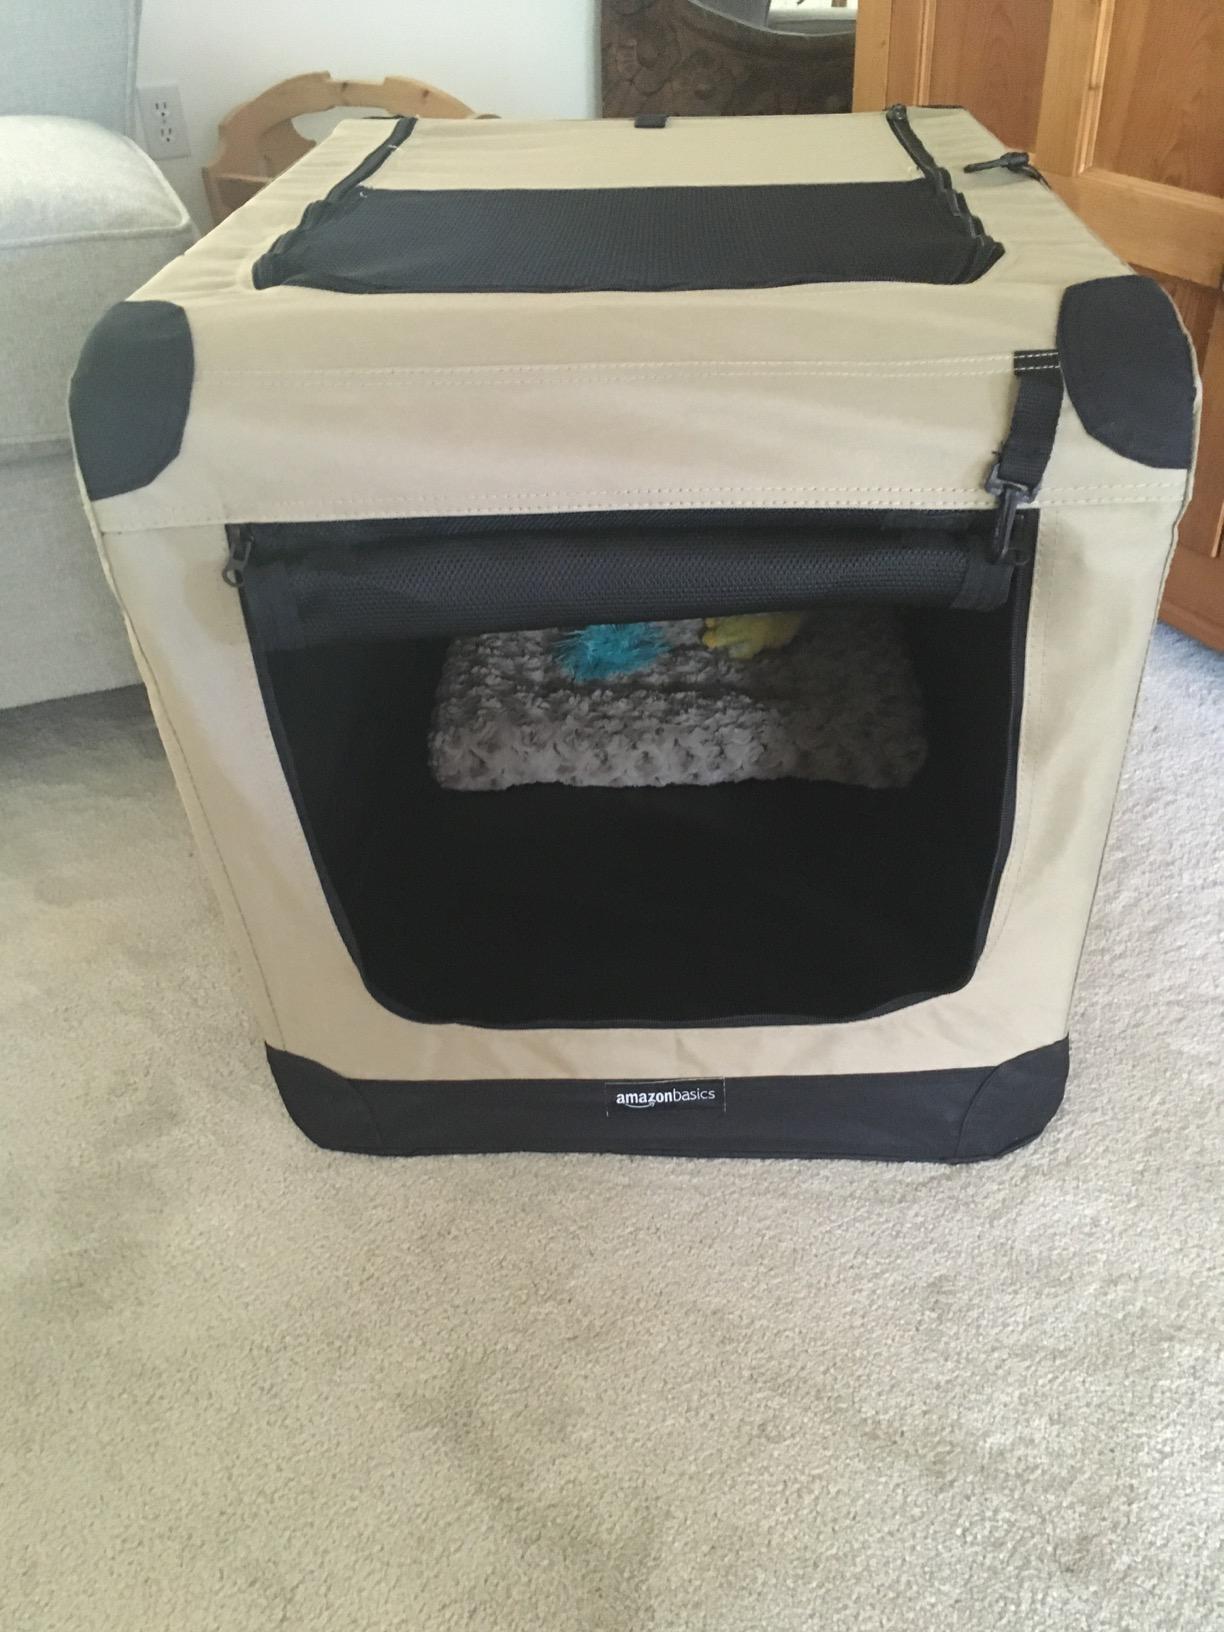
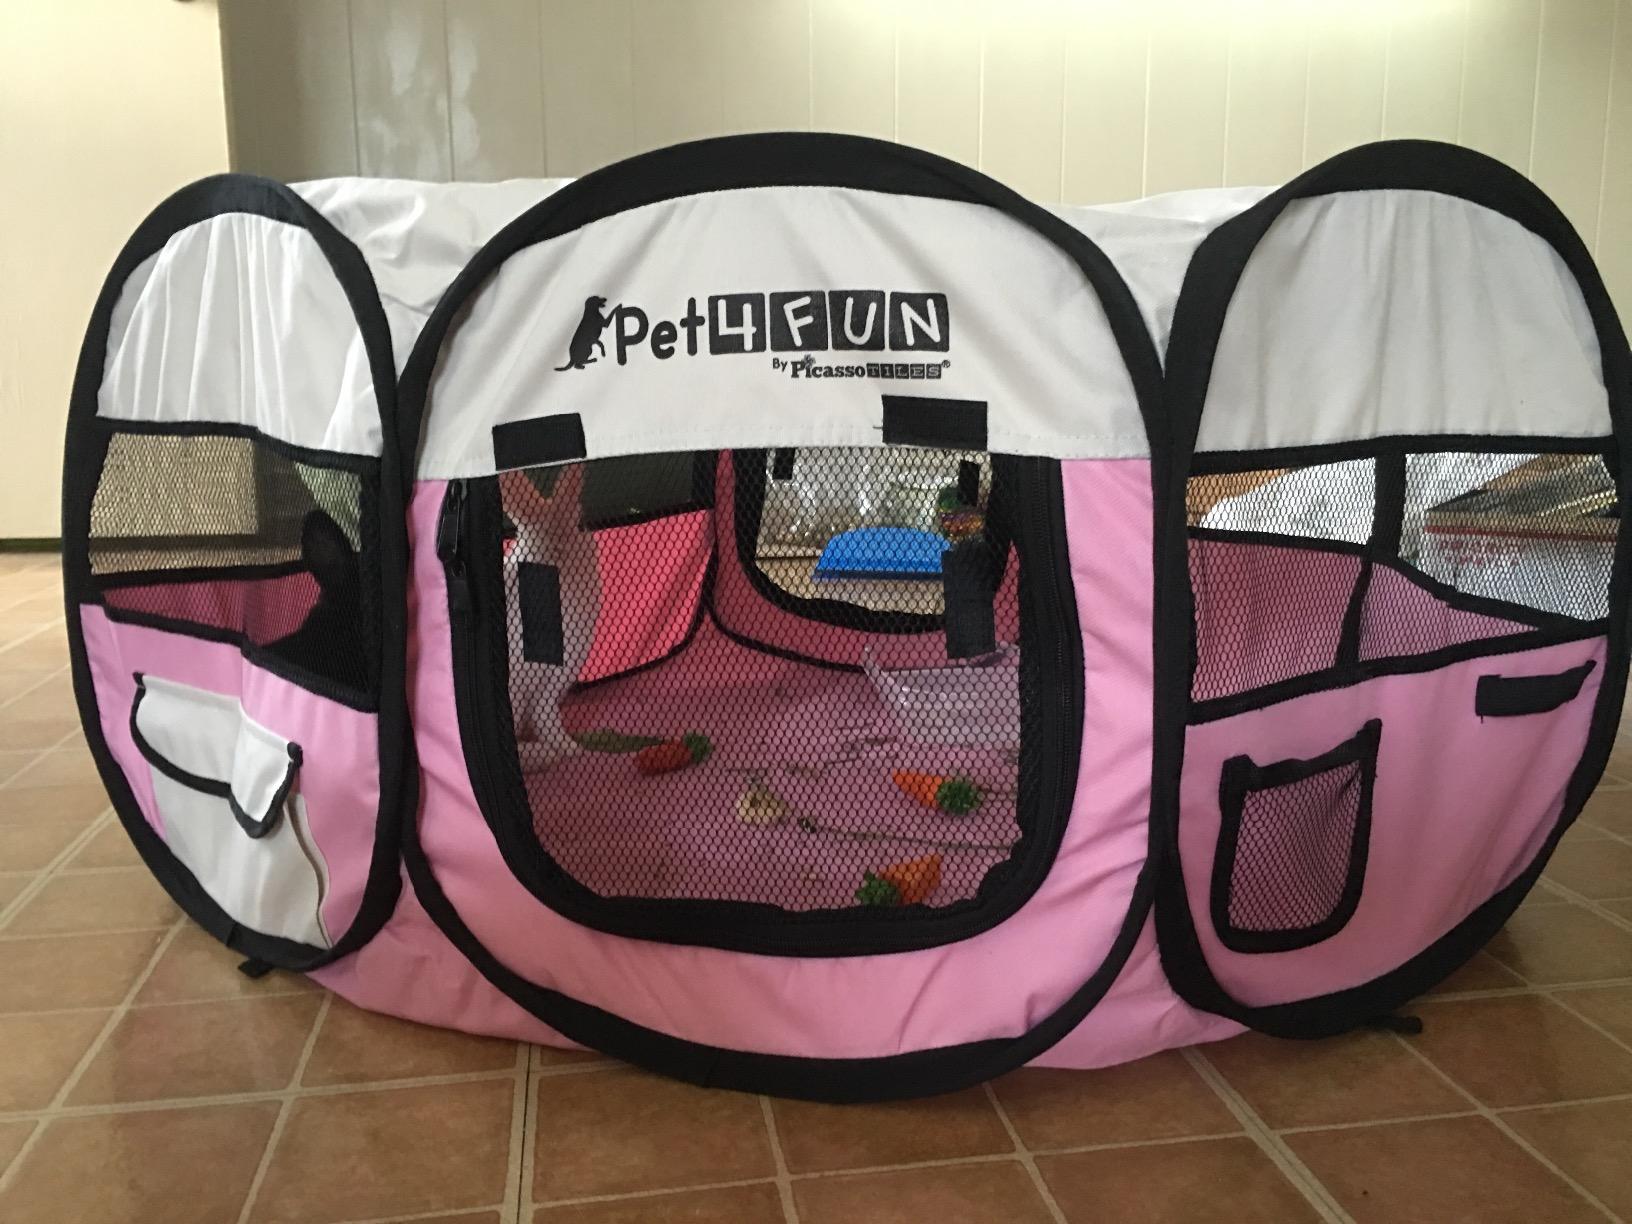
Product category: items_kennel
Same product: no